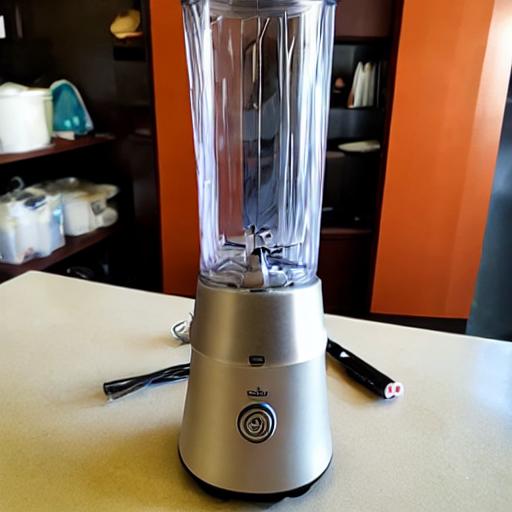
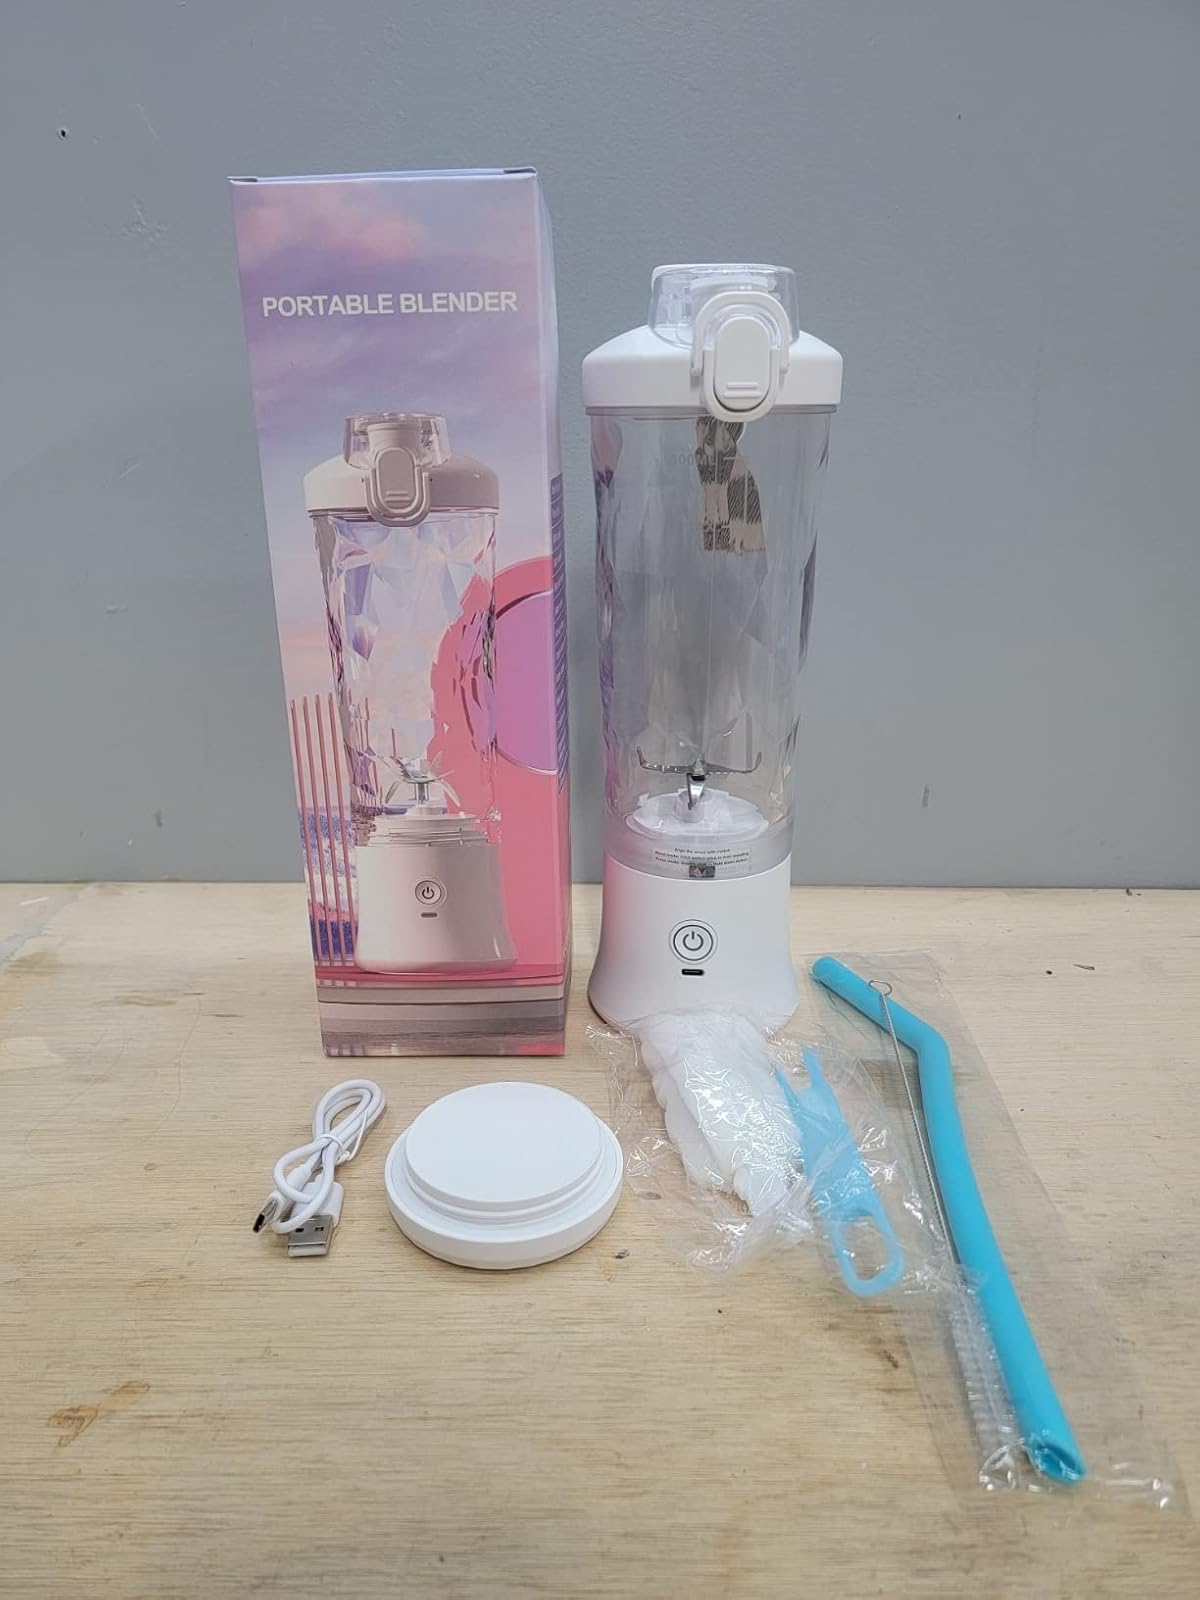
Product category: items_blender
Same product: no